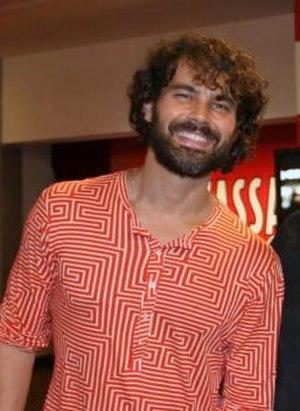
Carmo Dalla Vecchia, né à Carazinho le 21 août 1971 est un acteur de théâtre, de télévision et de cinéma brésilien, également mannequin.